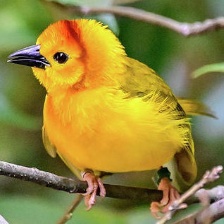
Species: EASTERN GOLDEN WEAVER
Scientific name: PLOCEUS SUBAUREUS